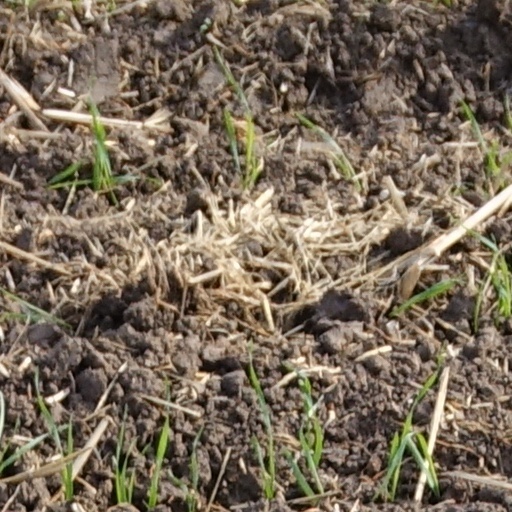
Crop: wheat